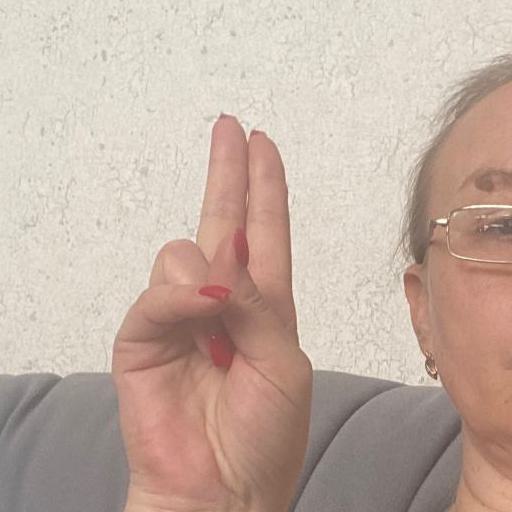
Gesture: two_up